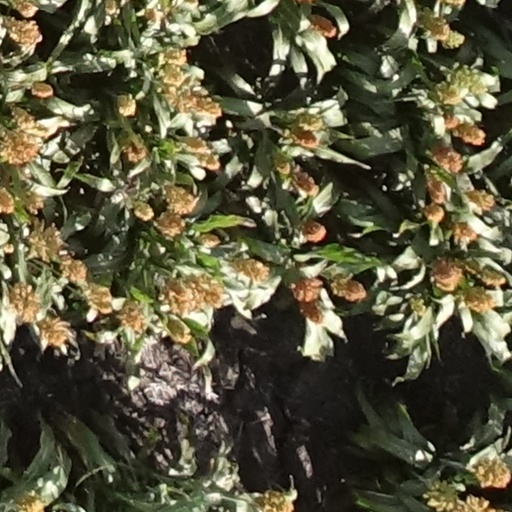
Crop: sorghum